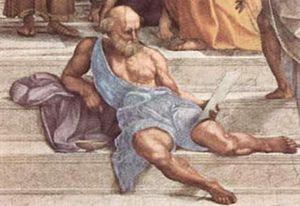
Le terme de philosophie antique désigne en général la philosophie qui naît au VIIᵉ siècle av. J.-C., et qui se développe avec Socrate et Platon, ainsi que la philosophie hellénistique, et ses successeurs dans l'Empire romain. Il s'applique ainsi à une philosophie dite « occidentale », qui correspond grosso modo à l'Antiquité gréco-romaine — les sagesses ou philosophies d'autres civilisations ne sont en général pas comprises sous ce terme. On inclut aussi sous ce terme ce qu'une partie importante de l'histoire de la philosophie considère comme les origines de la philosophie, à savoir les penseurs présocratiques, dont les premiers datent du milieu du VIIᵉ siècle avant notre ère.
Diogène de Sinope, en grec ancien Διογένης ὁ Σινωπεύς / Diogénês ho Sinopeús, également appelé Diogène le cynique, est un philosophe grec de l'Antiquité et le plus célèbre représentant de l'école cynique. Il est contemporain de Philippe II de Macédoine, qui le fit prisonnier après la bataille de Chéronée, et de son fils Alexandre.